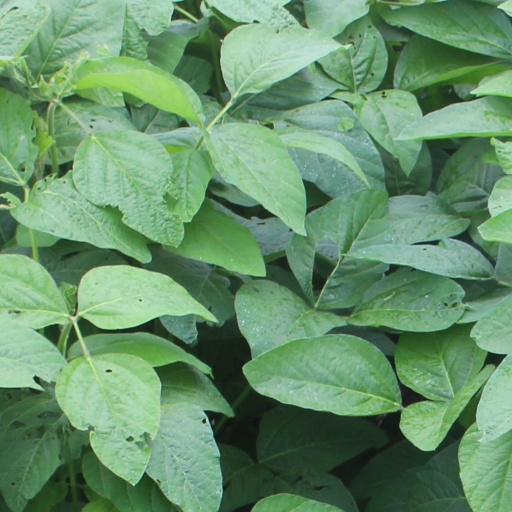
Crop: soybean